Agnes Herbert

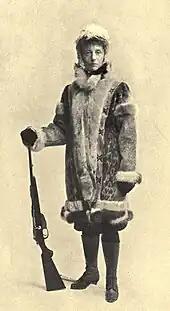
In Alaska

Agnes Herbert was born in Lancashire where her father James Bateman Thorpe (1845-1905) was an East India Merchant married to Helena Agnes née Dickinson (d, 1930). In 1883, the family moved to Port Erin a village on the Isle of Man. In 1891 the family move to Vancouver and Agnes married William George Herbert Field (1868-1928), son of court clerk in Plymouth. She then had a child Alleyne Egerton in 1892 who died in infancy. A month after Alleyne's death, Agnes was pregnant once again. In 1893, Agnes gave birth to her daughter Violet Elsie Bradda Field (1893-1957), who was named after Bradda Head on the Isle of Man. The family then moved to Montana and here her husband abandoned the family. William eventually ended up in Hawaii and married Margaret Rebecca Nape with whom he had six children before his death in 1928. Herbert moved back later to England and lived with her parents in Didsbury near Manchester. After the death of her father in 1905, Herbert launched her career in writing - intentionally obscuring her marital and maternal status in order to gain acceptance and opportunities in the genre of adventure and hunting literature.